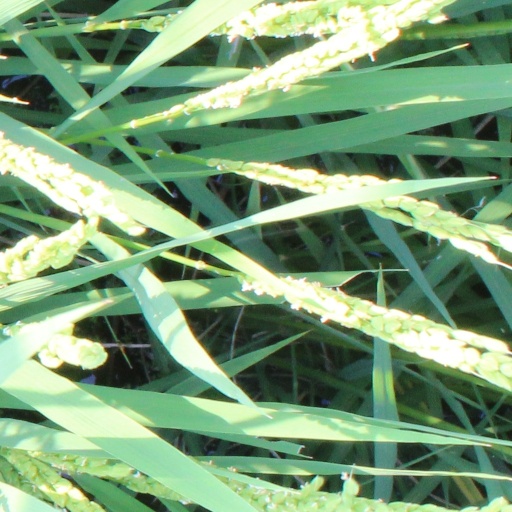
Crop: rice